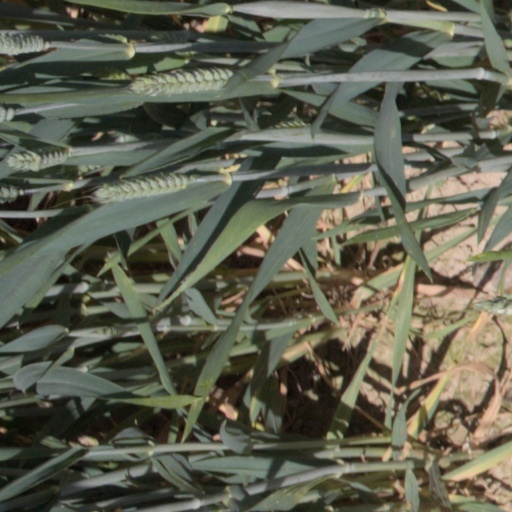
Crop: wheat